Killing of Kelly Thomas

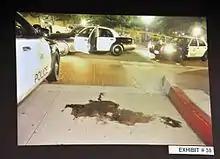
The crime scene in the immediate aftermath of the beating

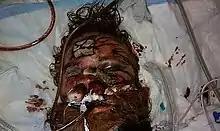
Kelly Thomas, after the attack from the officers of the Fullerton, California Police Department

On July5, 2011, at about 8:30p.m., officers of the Fullerton Police Department responded to a call (later proved to be a false report) from the management of the Slidebar that someone was vandalizing cars near the Fullerton Transportation Center. While investigating, they encountered the shirtless and disheveled Thomas and attempted to search him. According to statements given by the officers, Thomas was uncooperative and resisted when they attempted to search him, so backup was called. "Now you see my fists?" officer Manuel Ramos asked Thomas while slipping on a pair of latex gloves. "Yeah, what about them?" Thomas responded. "They are getting ready to fuck you up," said Ramos, to which Thomas replied, "Start punching, dude". A video of the event surfaced. Thomas can be seen being uncooperative with the officers, but sitting and being non-aggressive. After the officers grab Thomas to arrest him for stolen mail they apparently found, Thomas can be heard repeatedly screaming in pain while officers are heard repeatedly asking him to place his arms behind his back. He audibly responds "Okay, I'm sorry!" and "I'm trying!" while the officers stretch his arm back. The police officers claim that, unable to get Thomas to comply with the requests, they used a taser on him (up to five times according to a witness statement, and the video footage), and in the video Thomas can be heard screaming for his father. Six officers were involved in subduing Thomas, who was unarmed. At one point, Officer Ramos can be heard saying, "I just smashed his face to hell," after repeatedly hitting Thomas with the blunt end of his flashlight. Thomas was initially taken to St. Jude Medical Center in Fullerton but was transferred immediately to the UC Irvine Medical Center with severe injuries to his head, face, and neck. One of the paramedics testified that he was first instructed to attend to a police officer's minor injury and then noticed Thomas lying unconscious in a pool of blood.